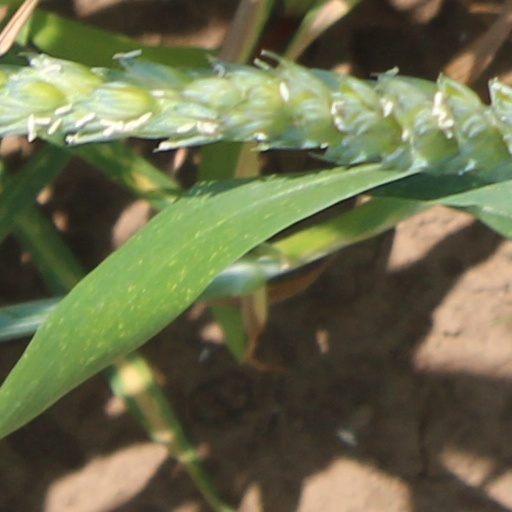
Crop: wheat